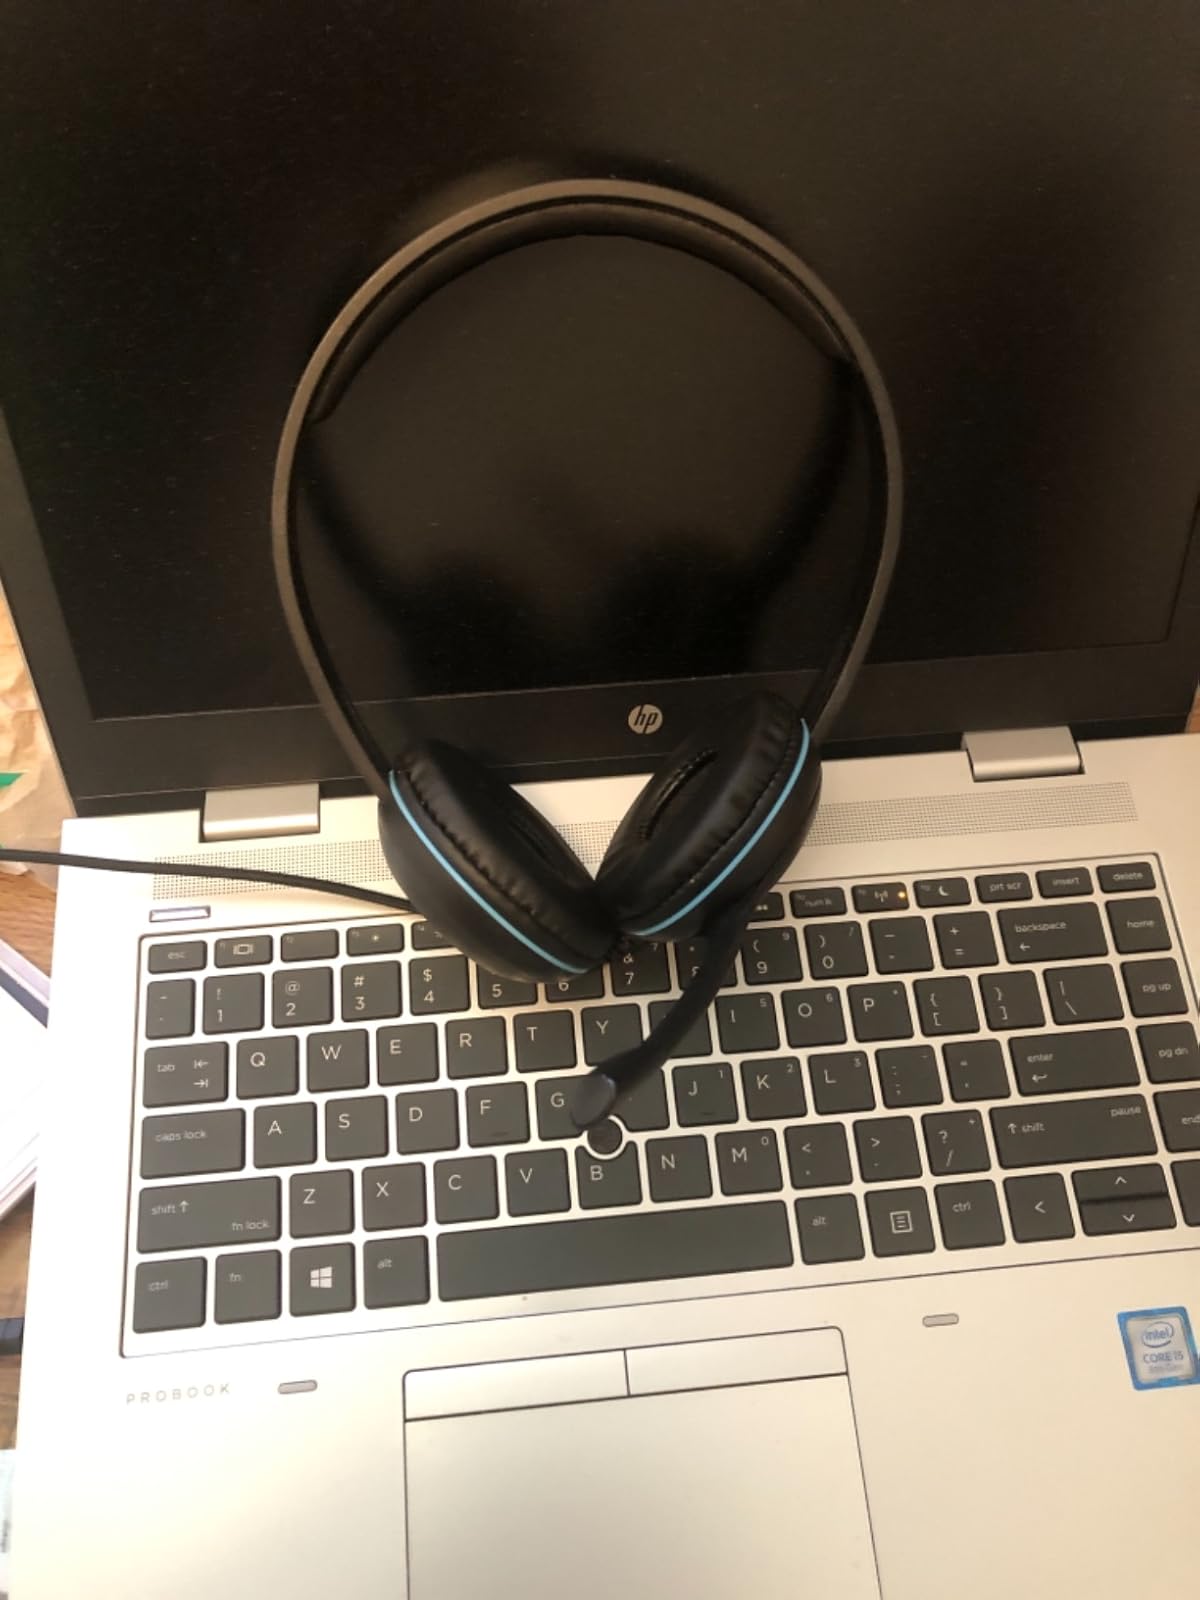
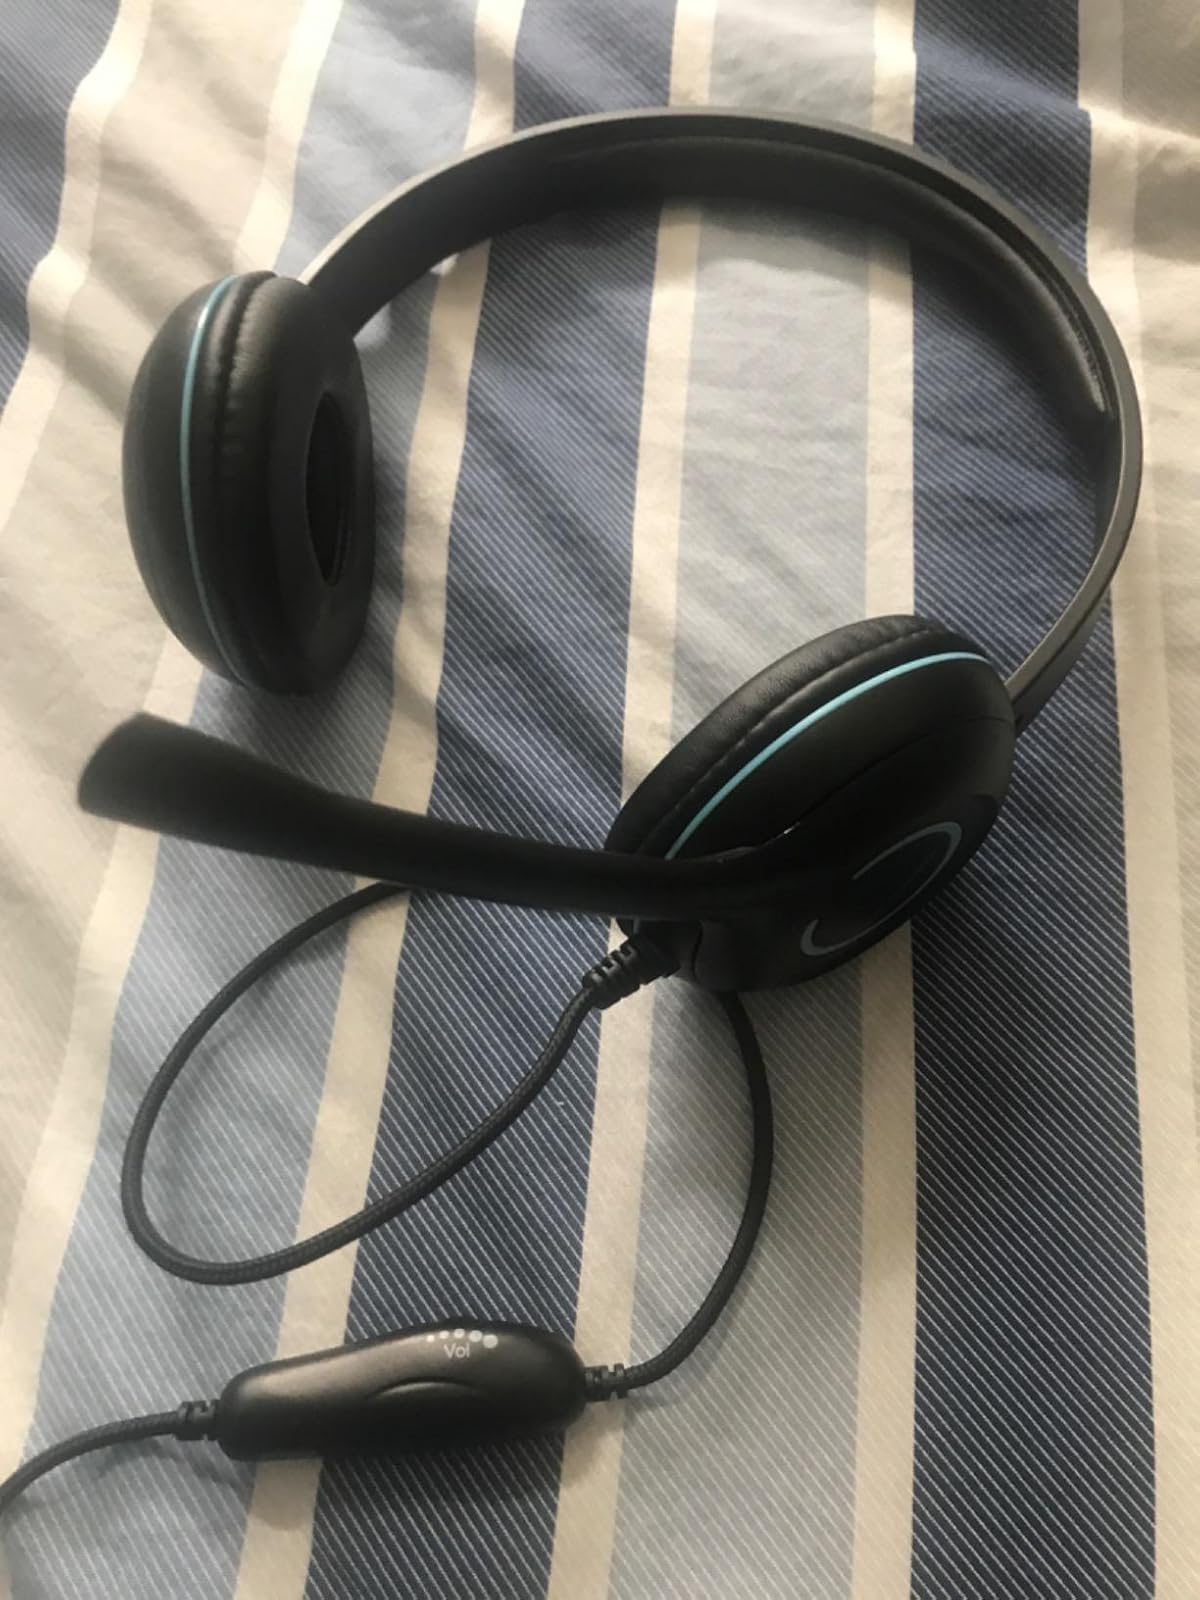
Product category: headphones
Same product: yes